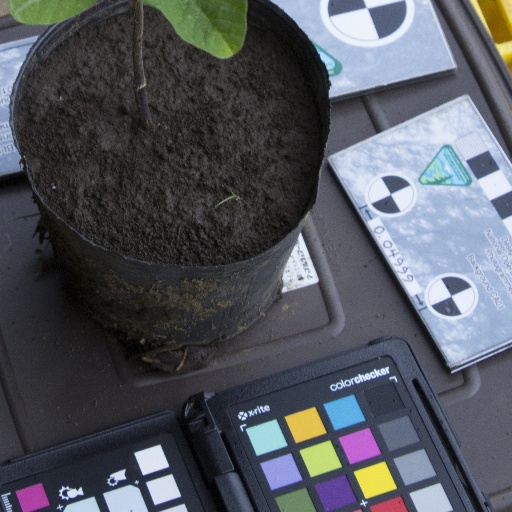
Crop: soybean